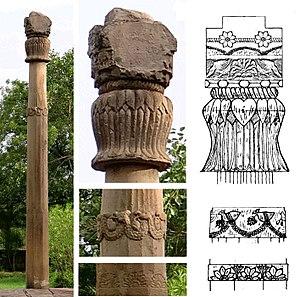
Le pilier d'Héliodoros, plus fréquemment appelé pilier de Besnagar dans l'espace francophone, a été érigé vers 110 av. J.-C. dans le centre de l'Inde à Vidisha, près de Sanchi, par Héliodoros, un ambassadeur grec du roi indo-grec Antialkides à la cour du roi Shunga Bhagabhadra. Le pilier était peut-être à l'époque situé devant un temple à Vāsudeva, il était surmonté par une sculpture de Garuda. C'est le témoignage le plus ancien du Vishnouisme.